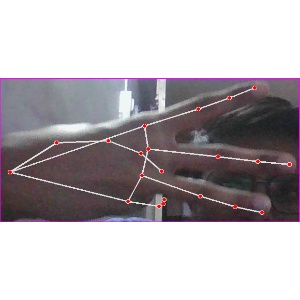
अक्षर: भ